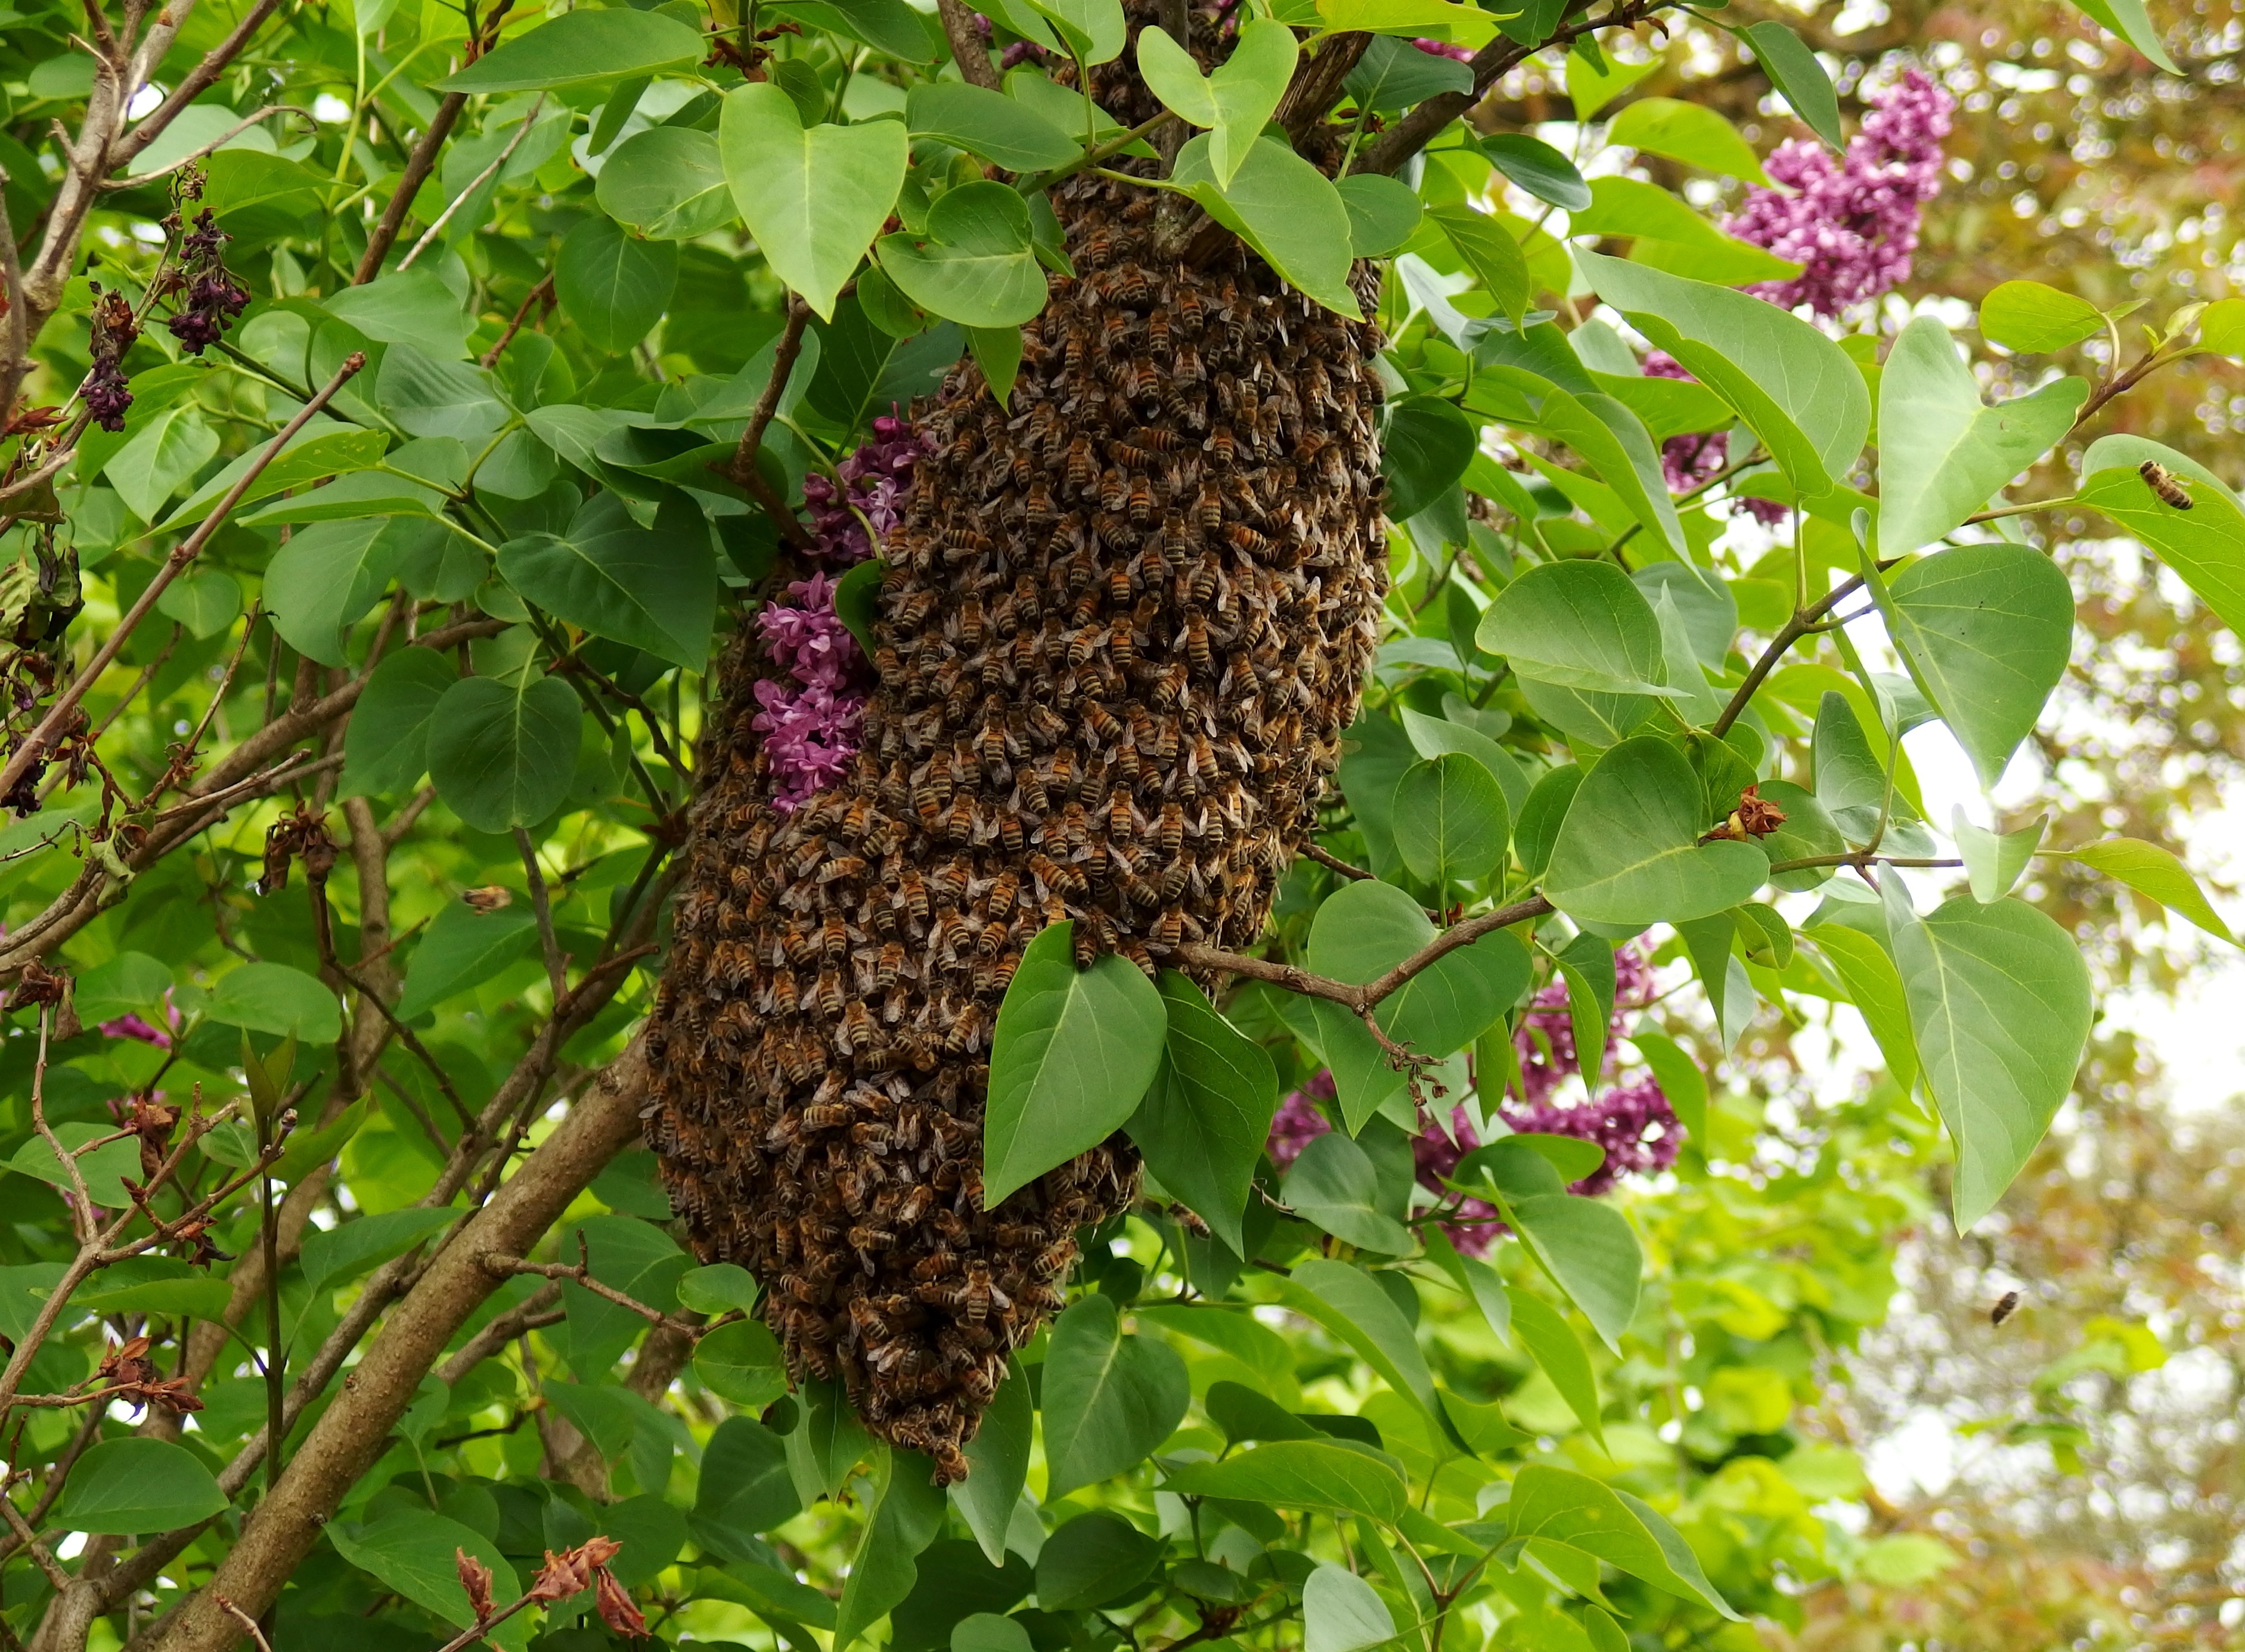
tree, forest, flower, wildlife, food, produce, insect, botany, fauna, invertebrate, shrub, bee, may, bees, swarm, honey bee, the nature, membrane winged insect